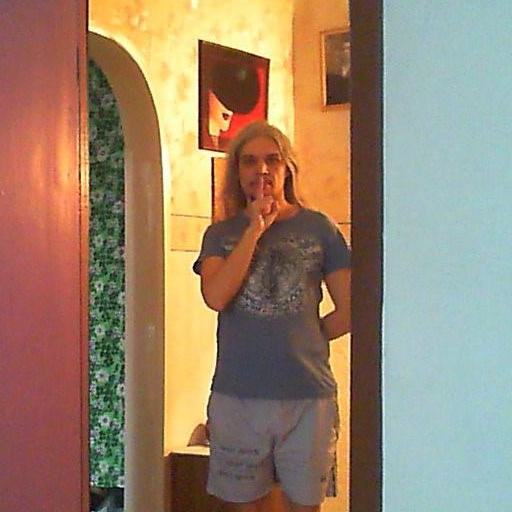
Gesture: mute